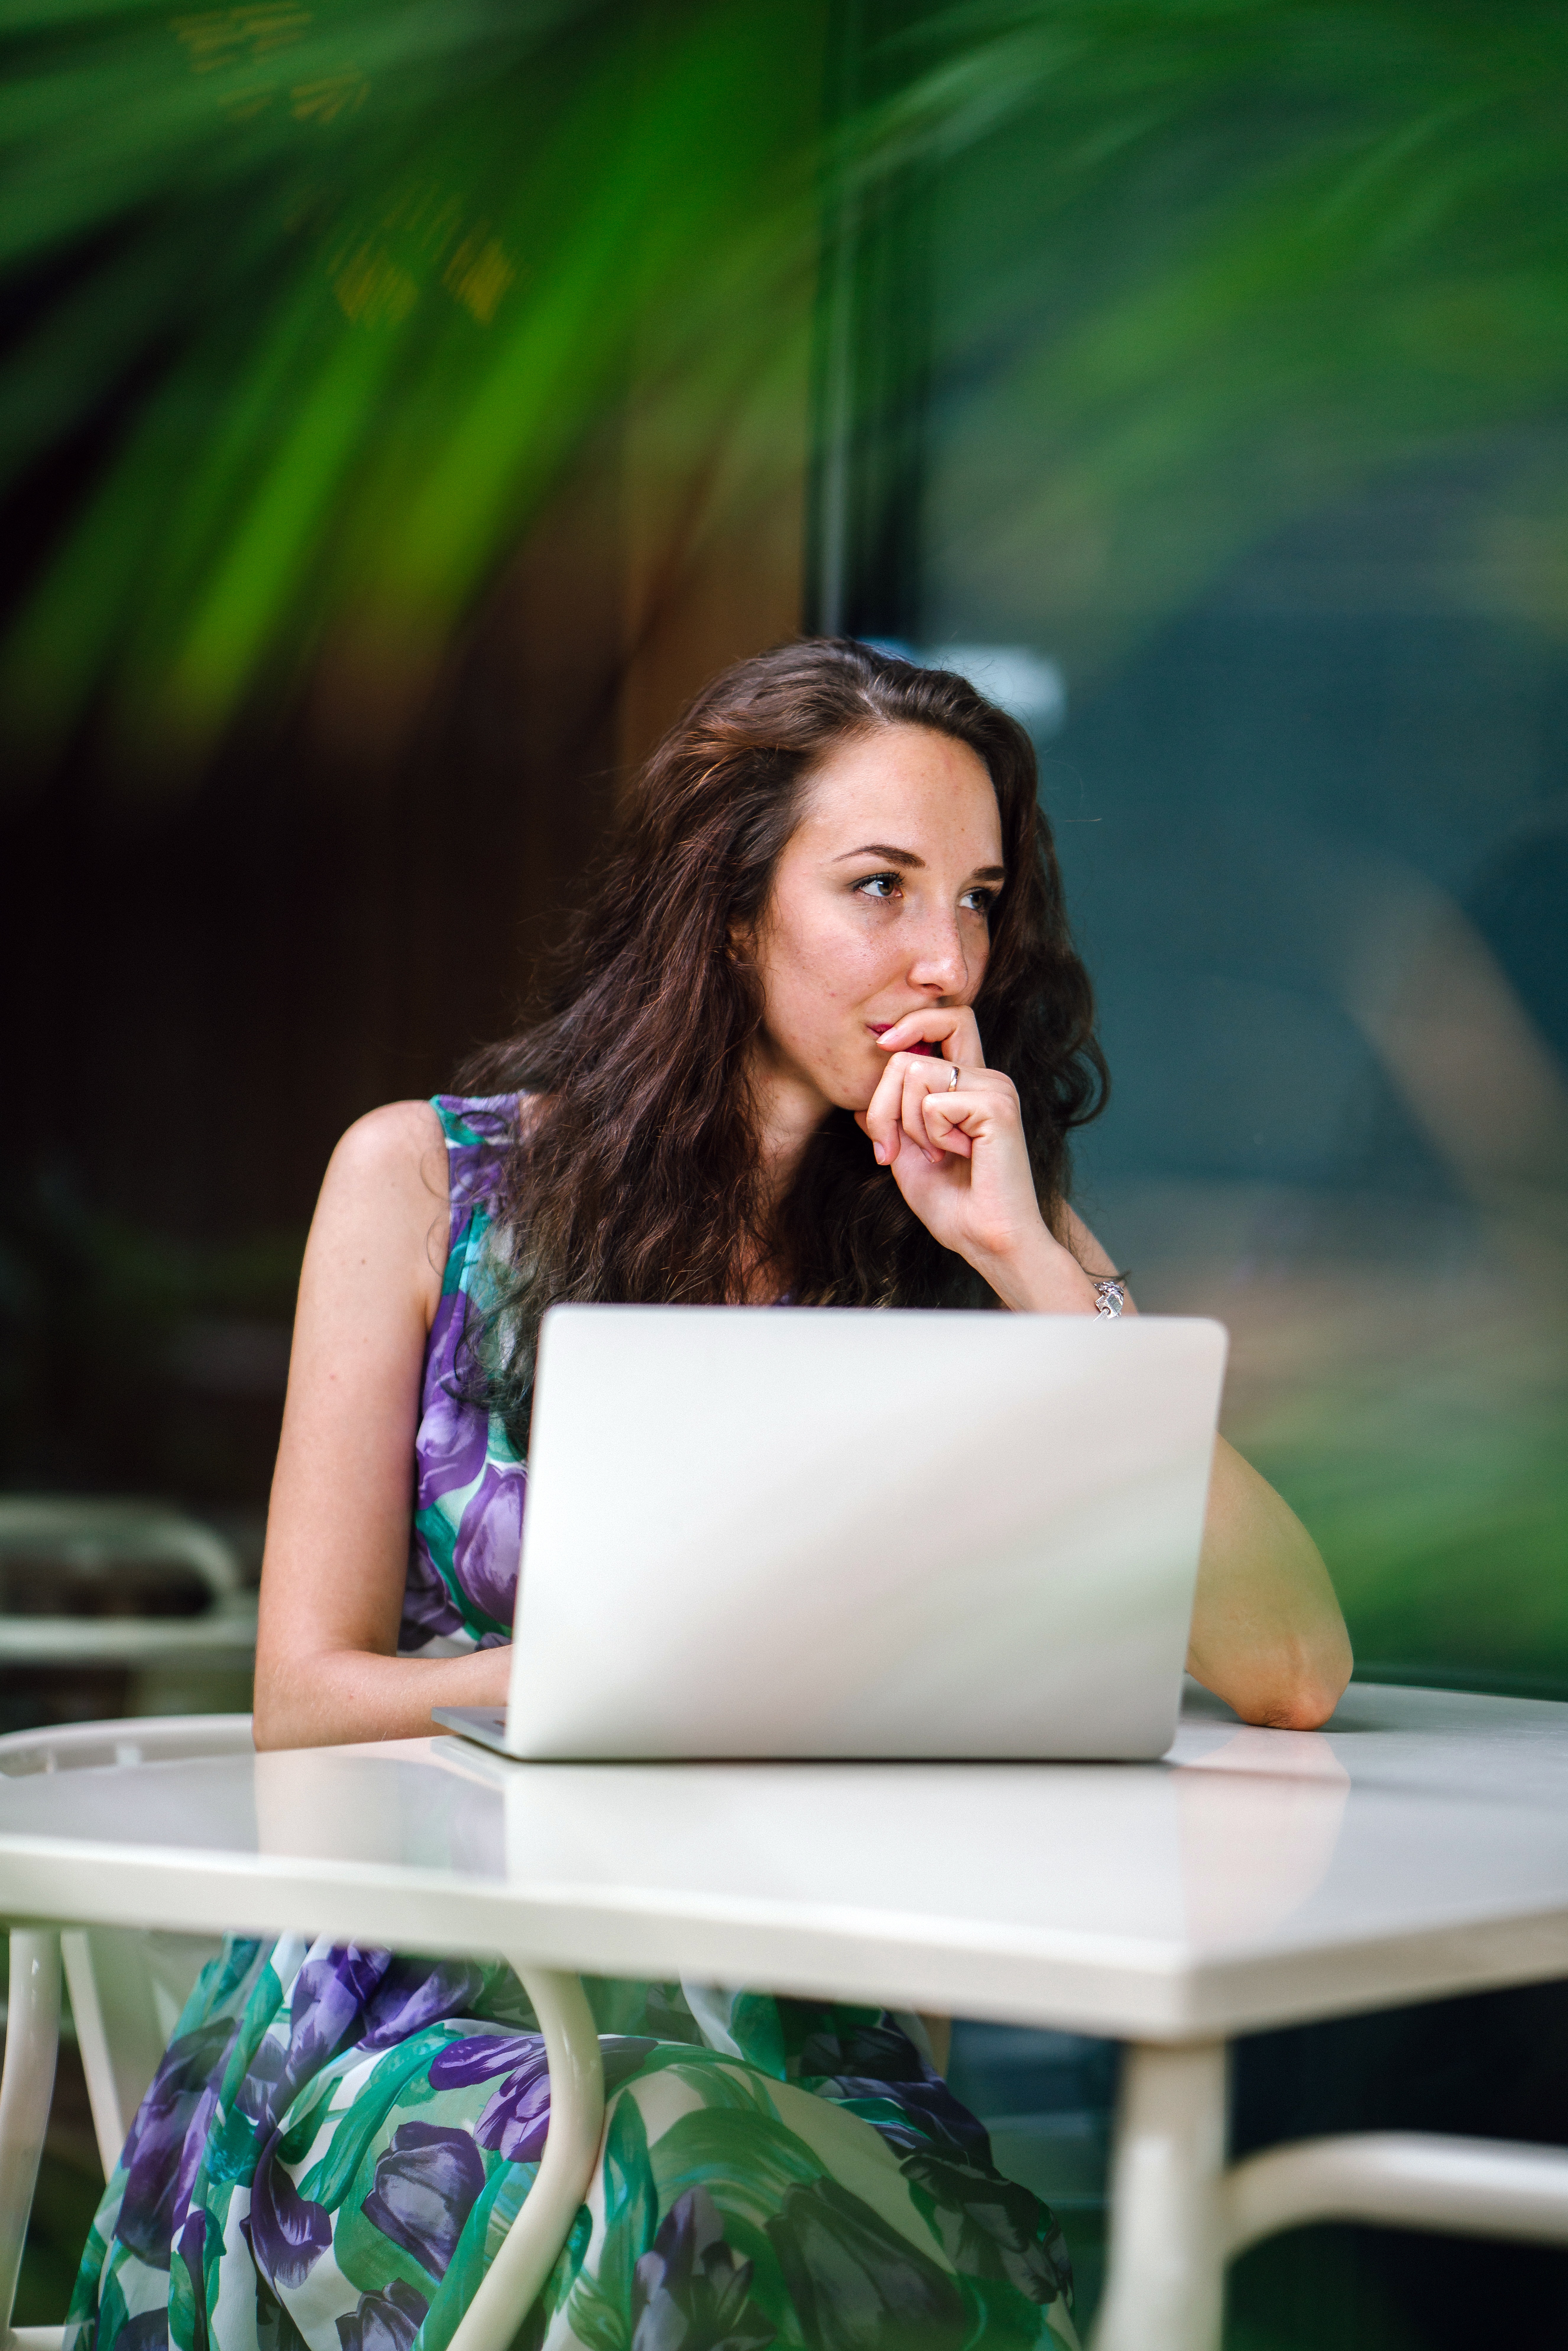
green, yellow, fun, leisure, photography, technology, sitting, electronic device, table, long hair, performance, vacation, happy, photo shoot